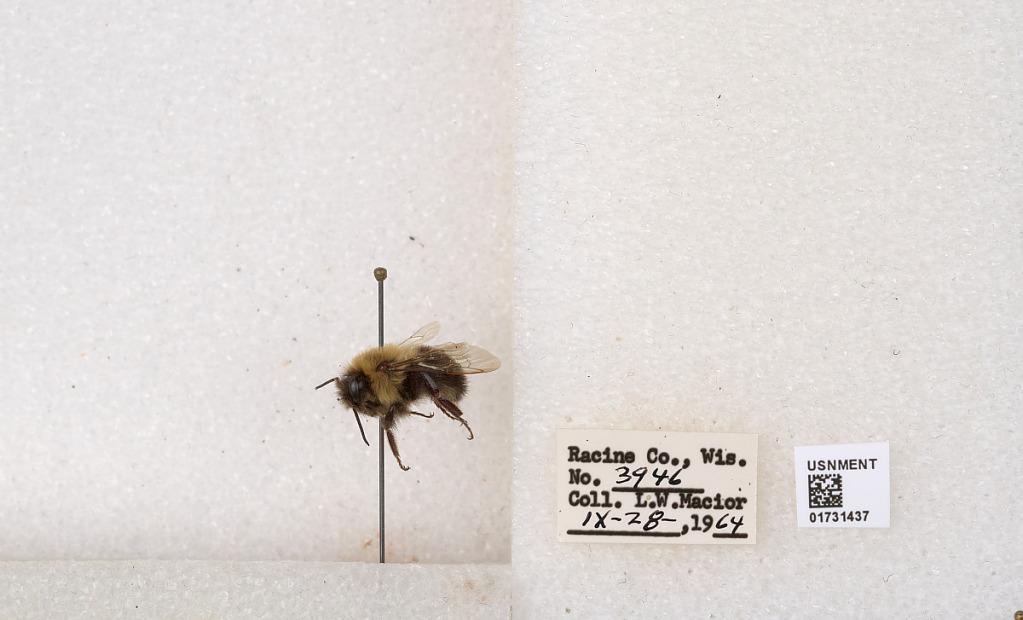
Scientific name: Bombus impatiens Cresson
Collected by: L. Macior
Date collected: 1964-9-28
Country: United States
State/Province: Wisconsin
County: Racine
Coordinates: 42.7299, -87.8123